SKA Saint Petersburg

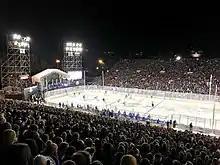
Helsinki Ice Challenge 2017.

The club was established in 1946 as a top-level club of the Soviet Championship League to participate in its first season. The original name of the club was Kirov LDO (Kirov Leningrad Officers' Club). It was subsequently changed to ODO (District Officers' Club) in 1953, SKVO (Sports Club of the Military District) in 1957 and finally Sportivnyi Klub Armii (Sport Club of the Army) in 1959. During the Soviet era, the SKA (along with CSKA Moscow) belonged to the Ministry of Defense sports club system.